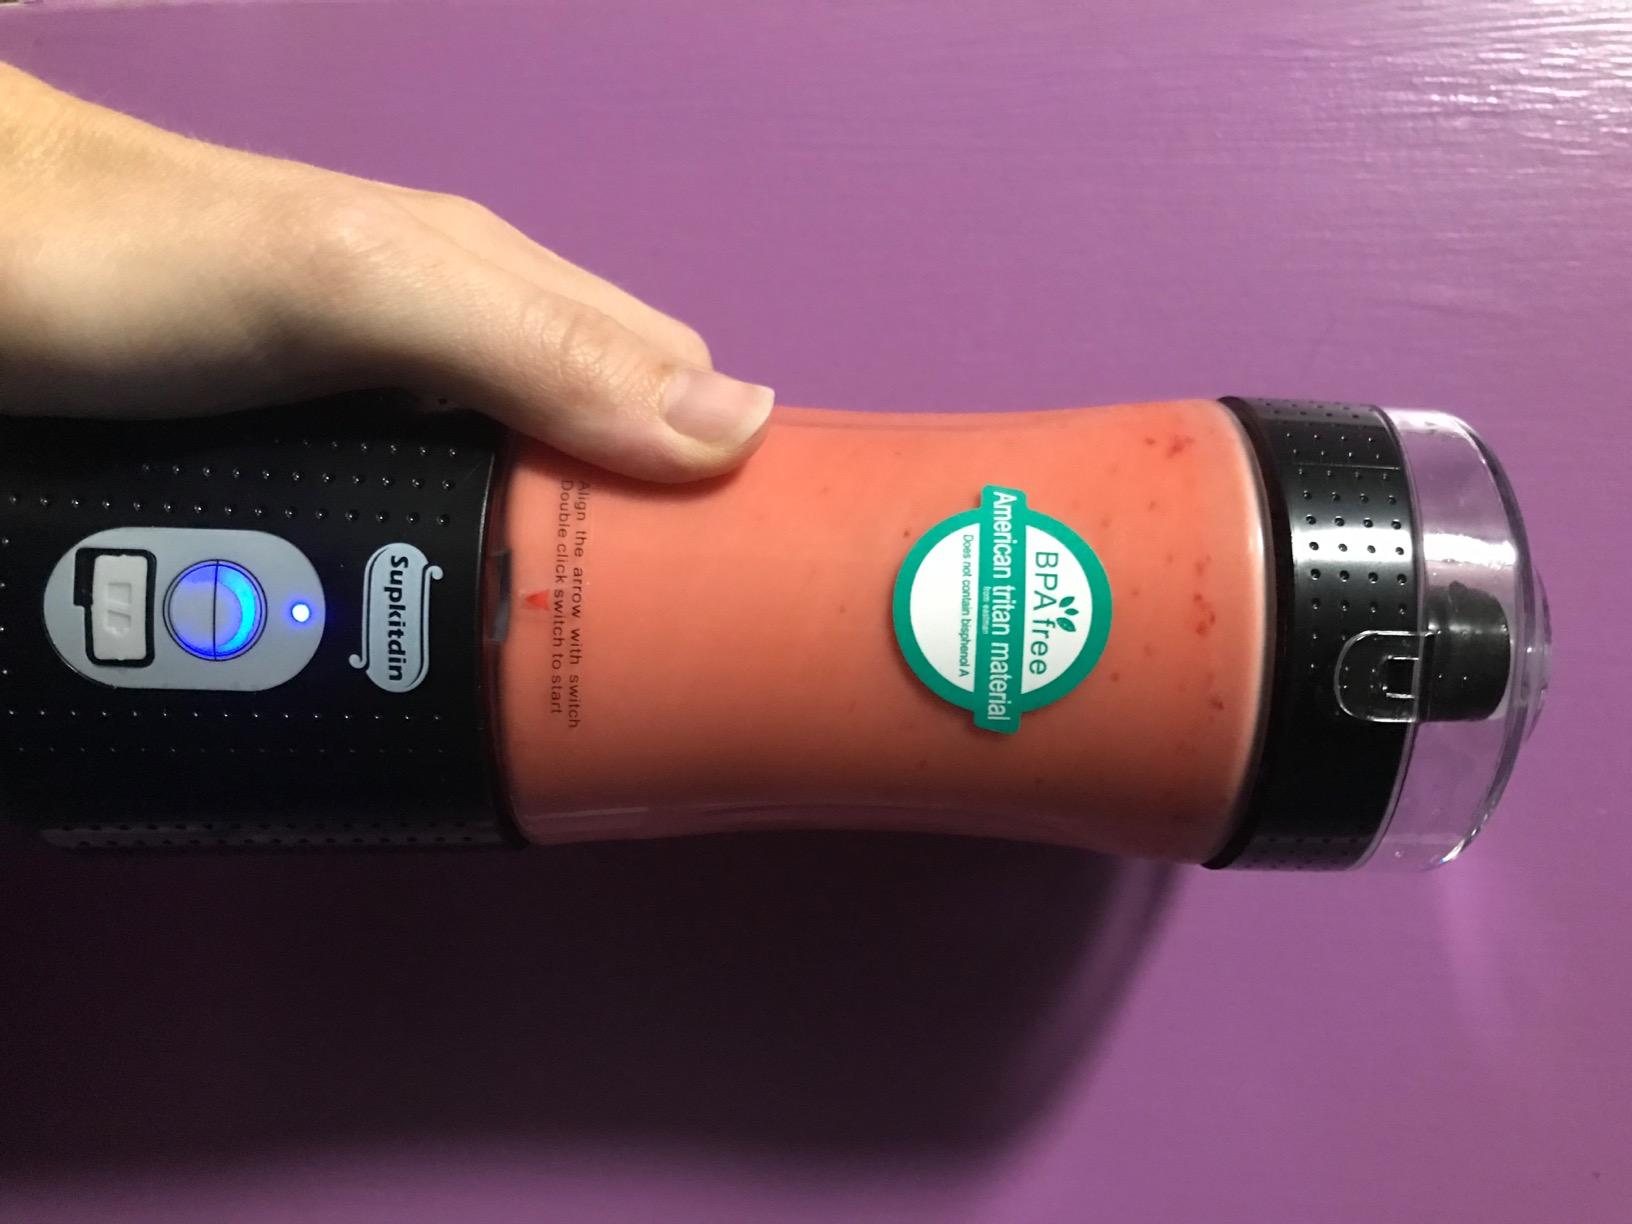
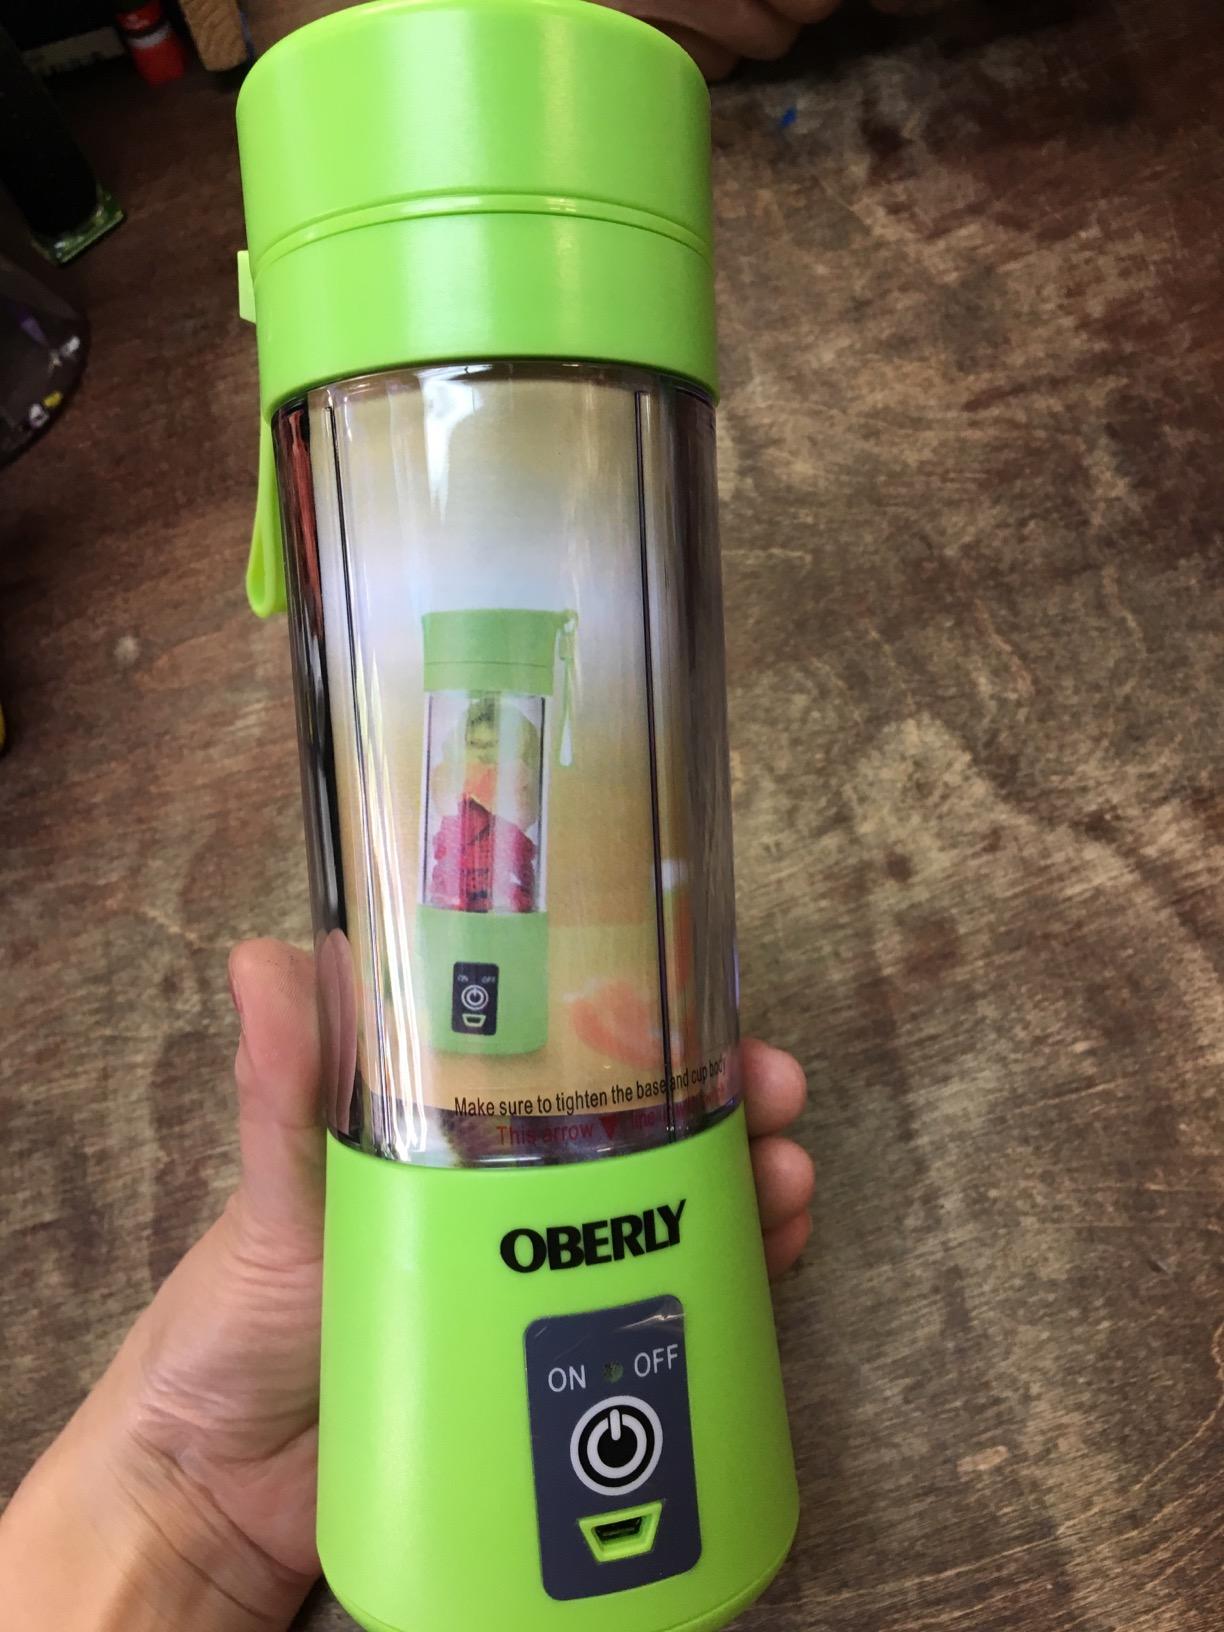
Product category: items_blender
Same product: no